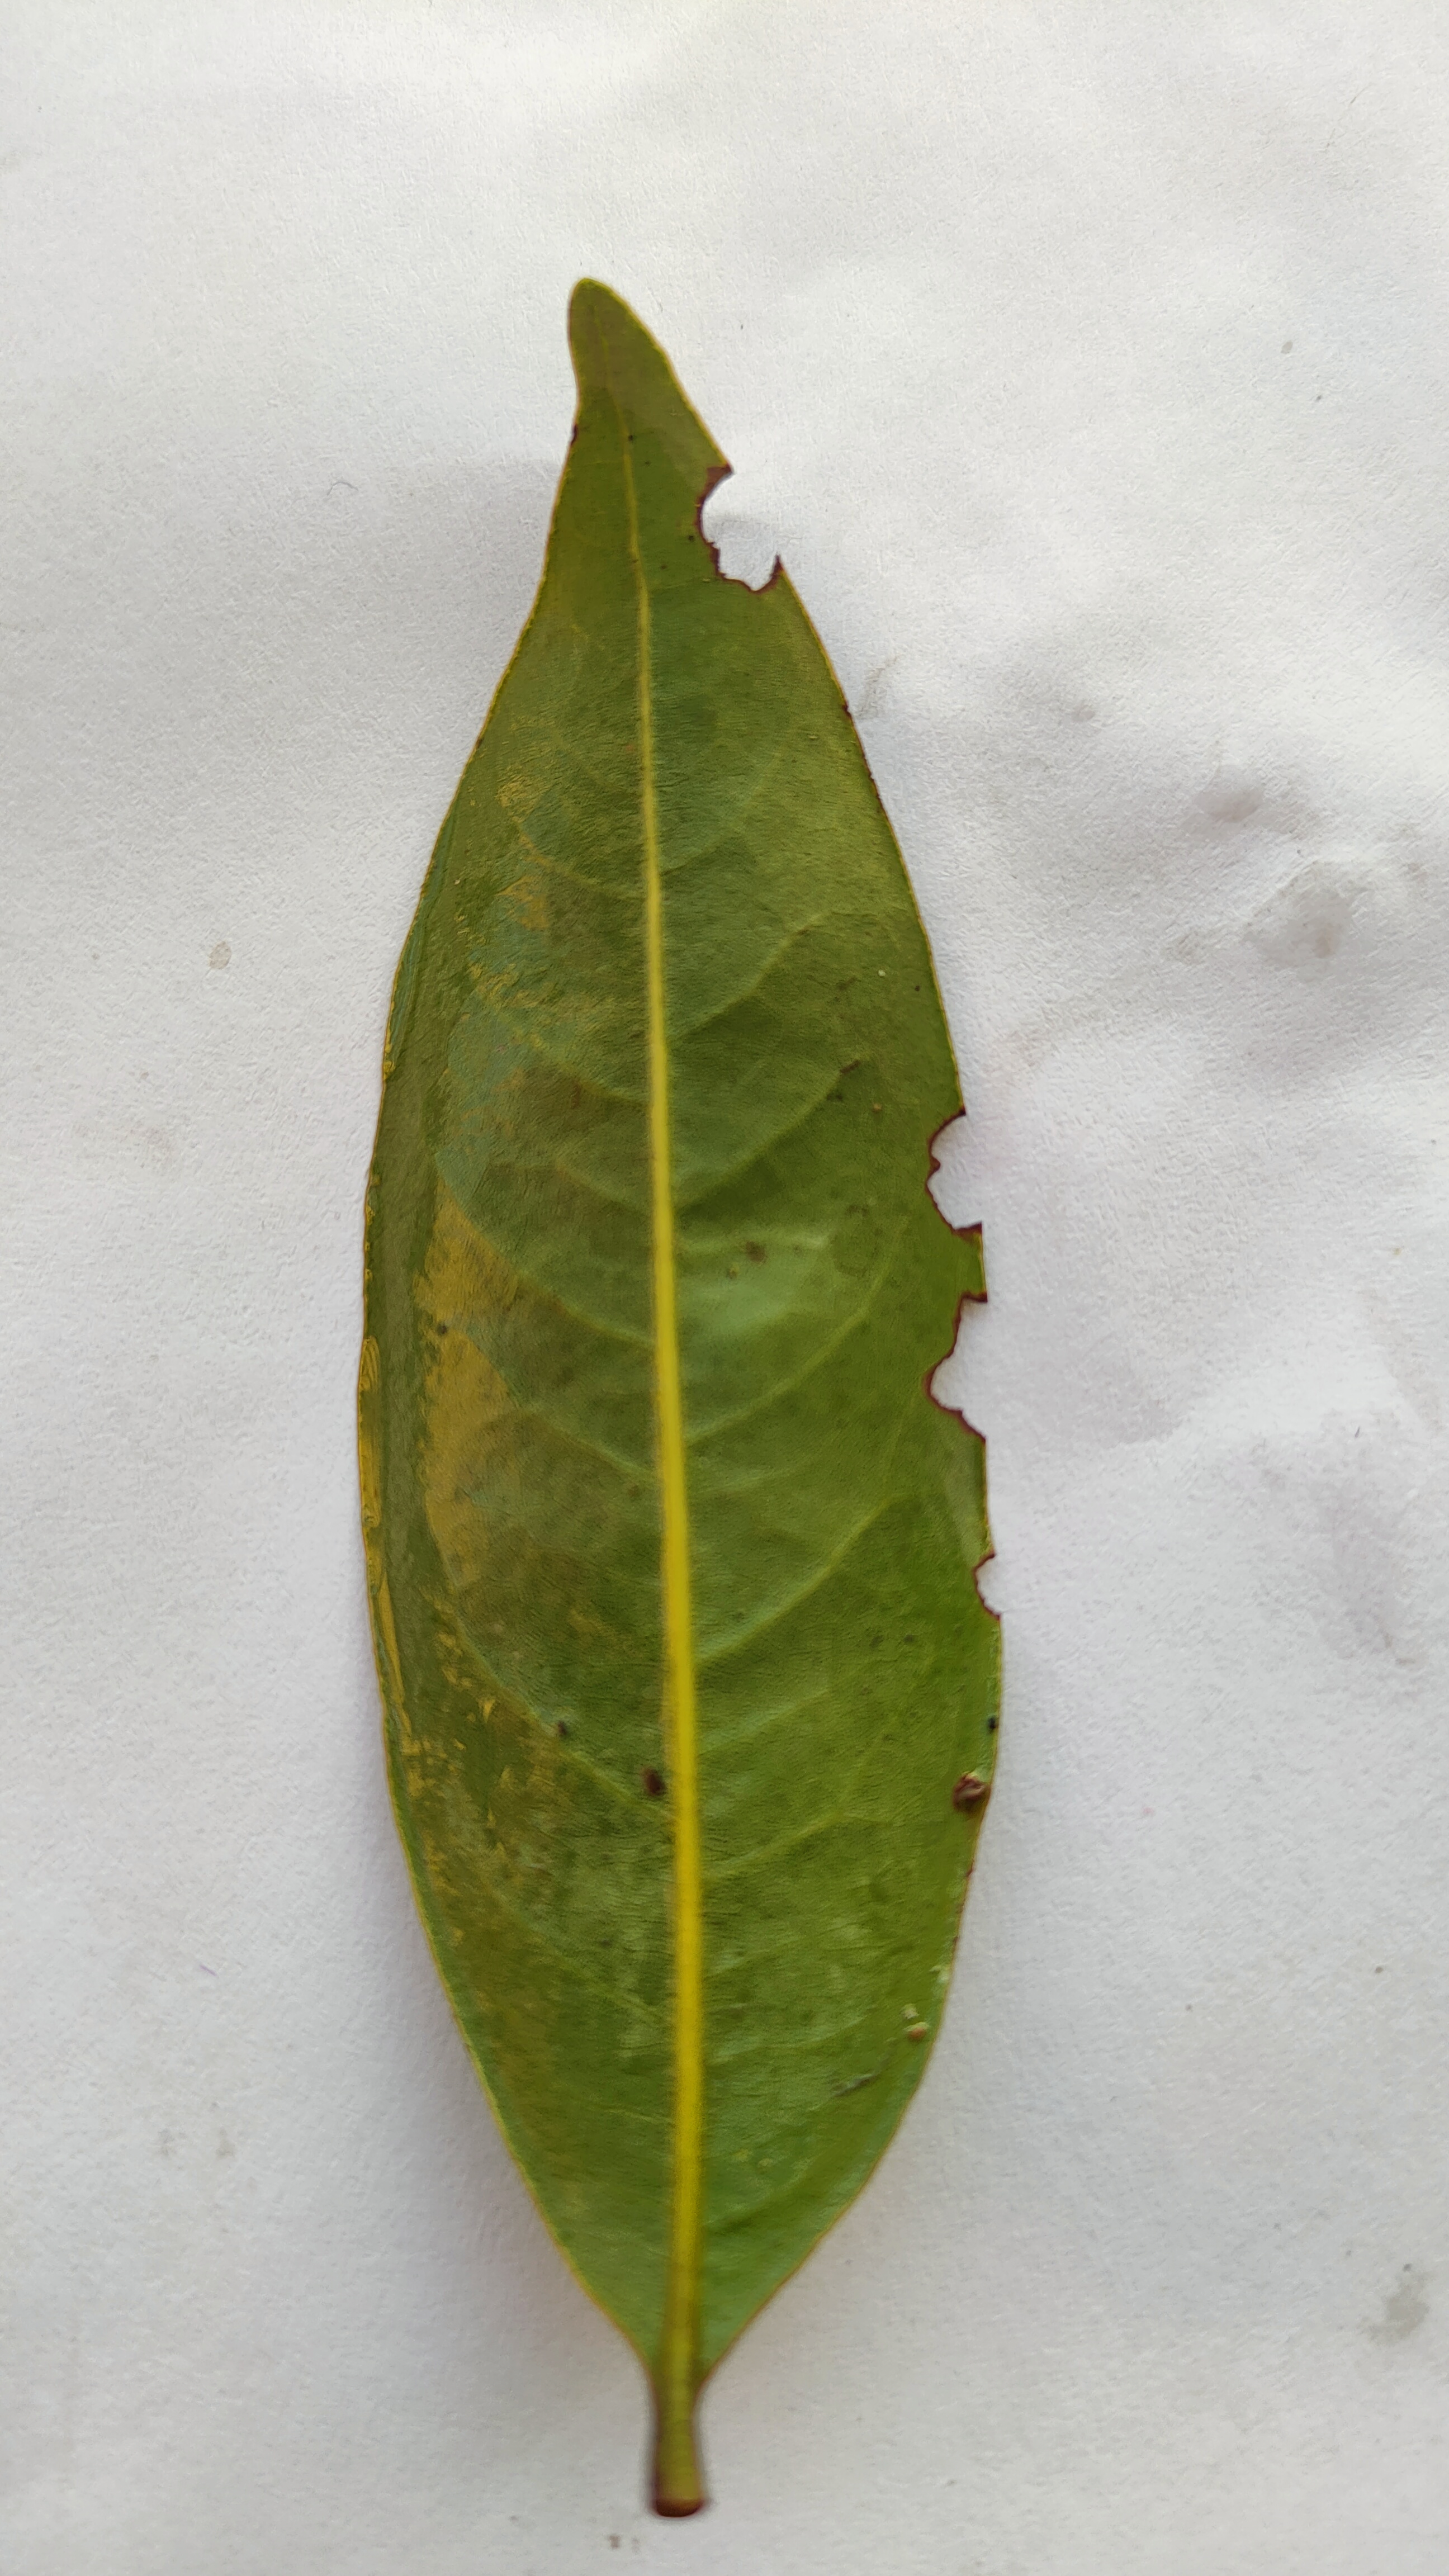
Leaf variety: Lychee